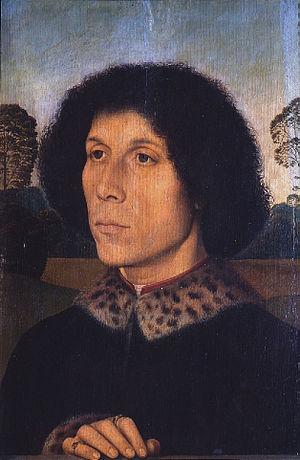
Le Portrait d'homme dans un paysage est une peinture à l'huile de l'artiste flamand Hans Memling. Elle est datée de 1480-1490 environ et conservée au musée des Offices de Florence.
Cette page dresse la liste des œuvres du peintre Hans Memling :